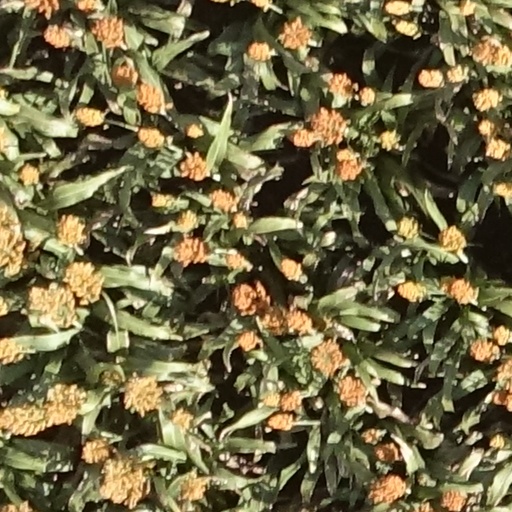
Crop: sorghum